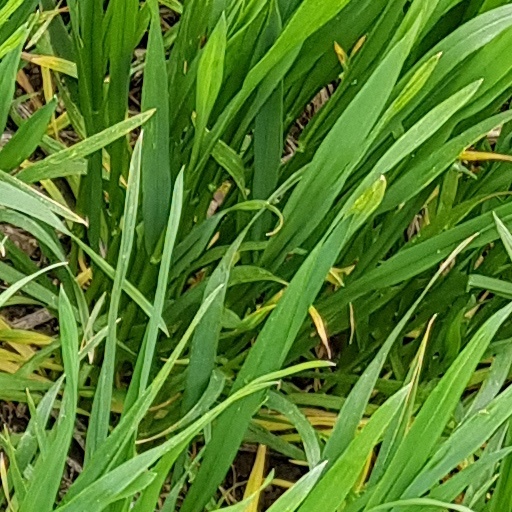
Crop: wheat